Hans-Dietrich-Genscher-Gymnasium (Halle)

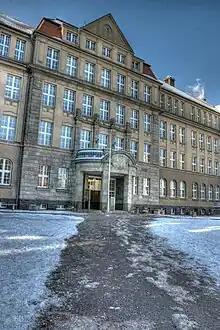
Hans-Dietrich-Genscher-Gymnasium Halle front gate

Hans-Dietrich-Genscher-Gymnasium Halle is a college and career preparatory school that has specialized in modern languages and offers a challenging bilingual program (German - English). Also the school offers its students the possibility of earning the German Abitur. Students study English, German, foreign languages, mathematics, science, history, geography, ethics, religion, information and communications technology, art, music and physical education. A high priority of the Genscher Gymnasium is the acquisition of multiple modern languages and a bilingual education. Recently enrollment in Hans-Dietrich-Genscher-Gymnasium has risen significantly.